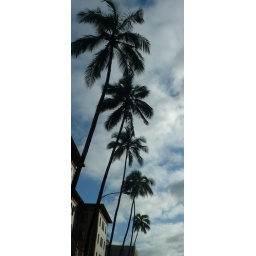
Along Bishop Street, palm trees fronting the Dillingham Building against a fuzzy, cloudy sky